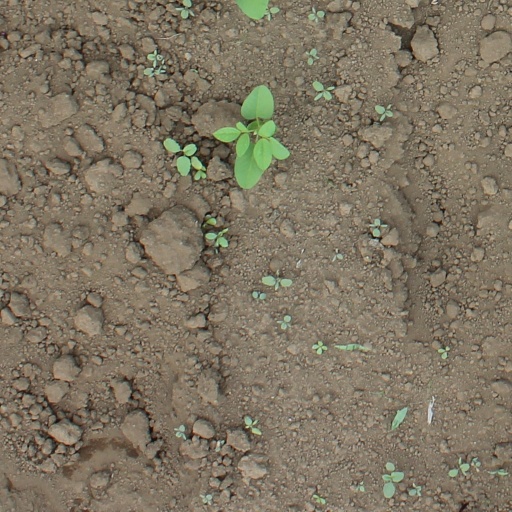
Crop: soybean